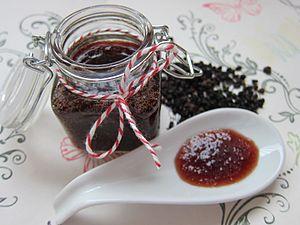
La confiture de sureau est une confiture élaborée généralement avec des baies de Sureau noir, un sureau arborescent très répandu. Légèrement toxiques crues, les baies de sureau nécessitent une cuisson longue et surtout une identification précise pour éviter les confusions, car l'ingestion des fruits de certains sureaux peut être dangereuse, notamment pour les enfants